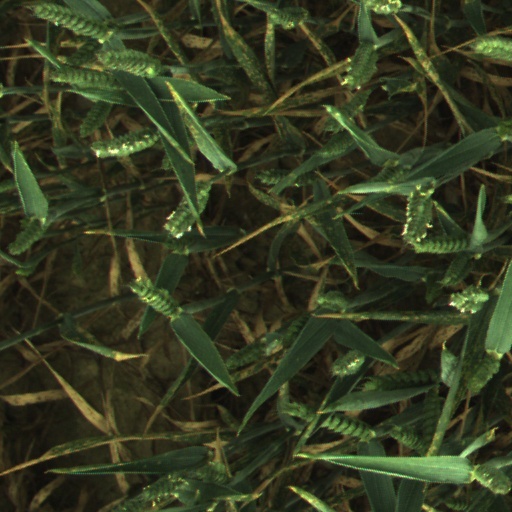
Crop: wheat